Waterside, New Brunswick

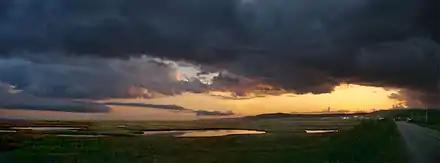
Waterside at sunset.

Waterside is a community just outside Alma, New Brunswick, Canada, located on the Bay of Fundy. It has a population of almost 100, with summer cottages along the shore. It is near Cape Enrage, a popular tourist destination and lighthouse. Additionally, Waterside is visited for its own Waterside Beach Park, featuring wide beaches, a variety of attractions, and picturesque scenery.